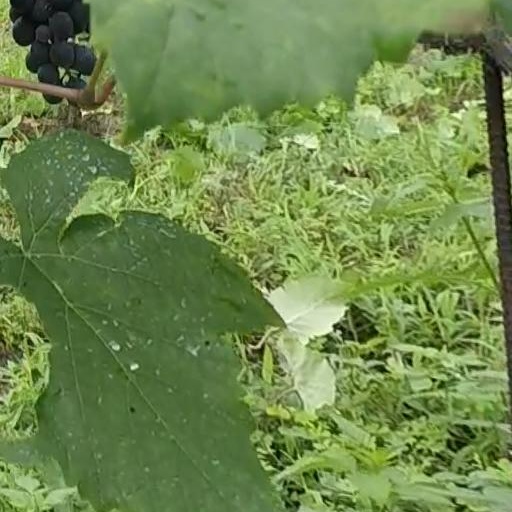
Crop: grape